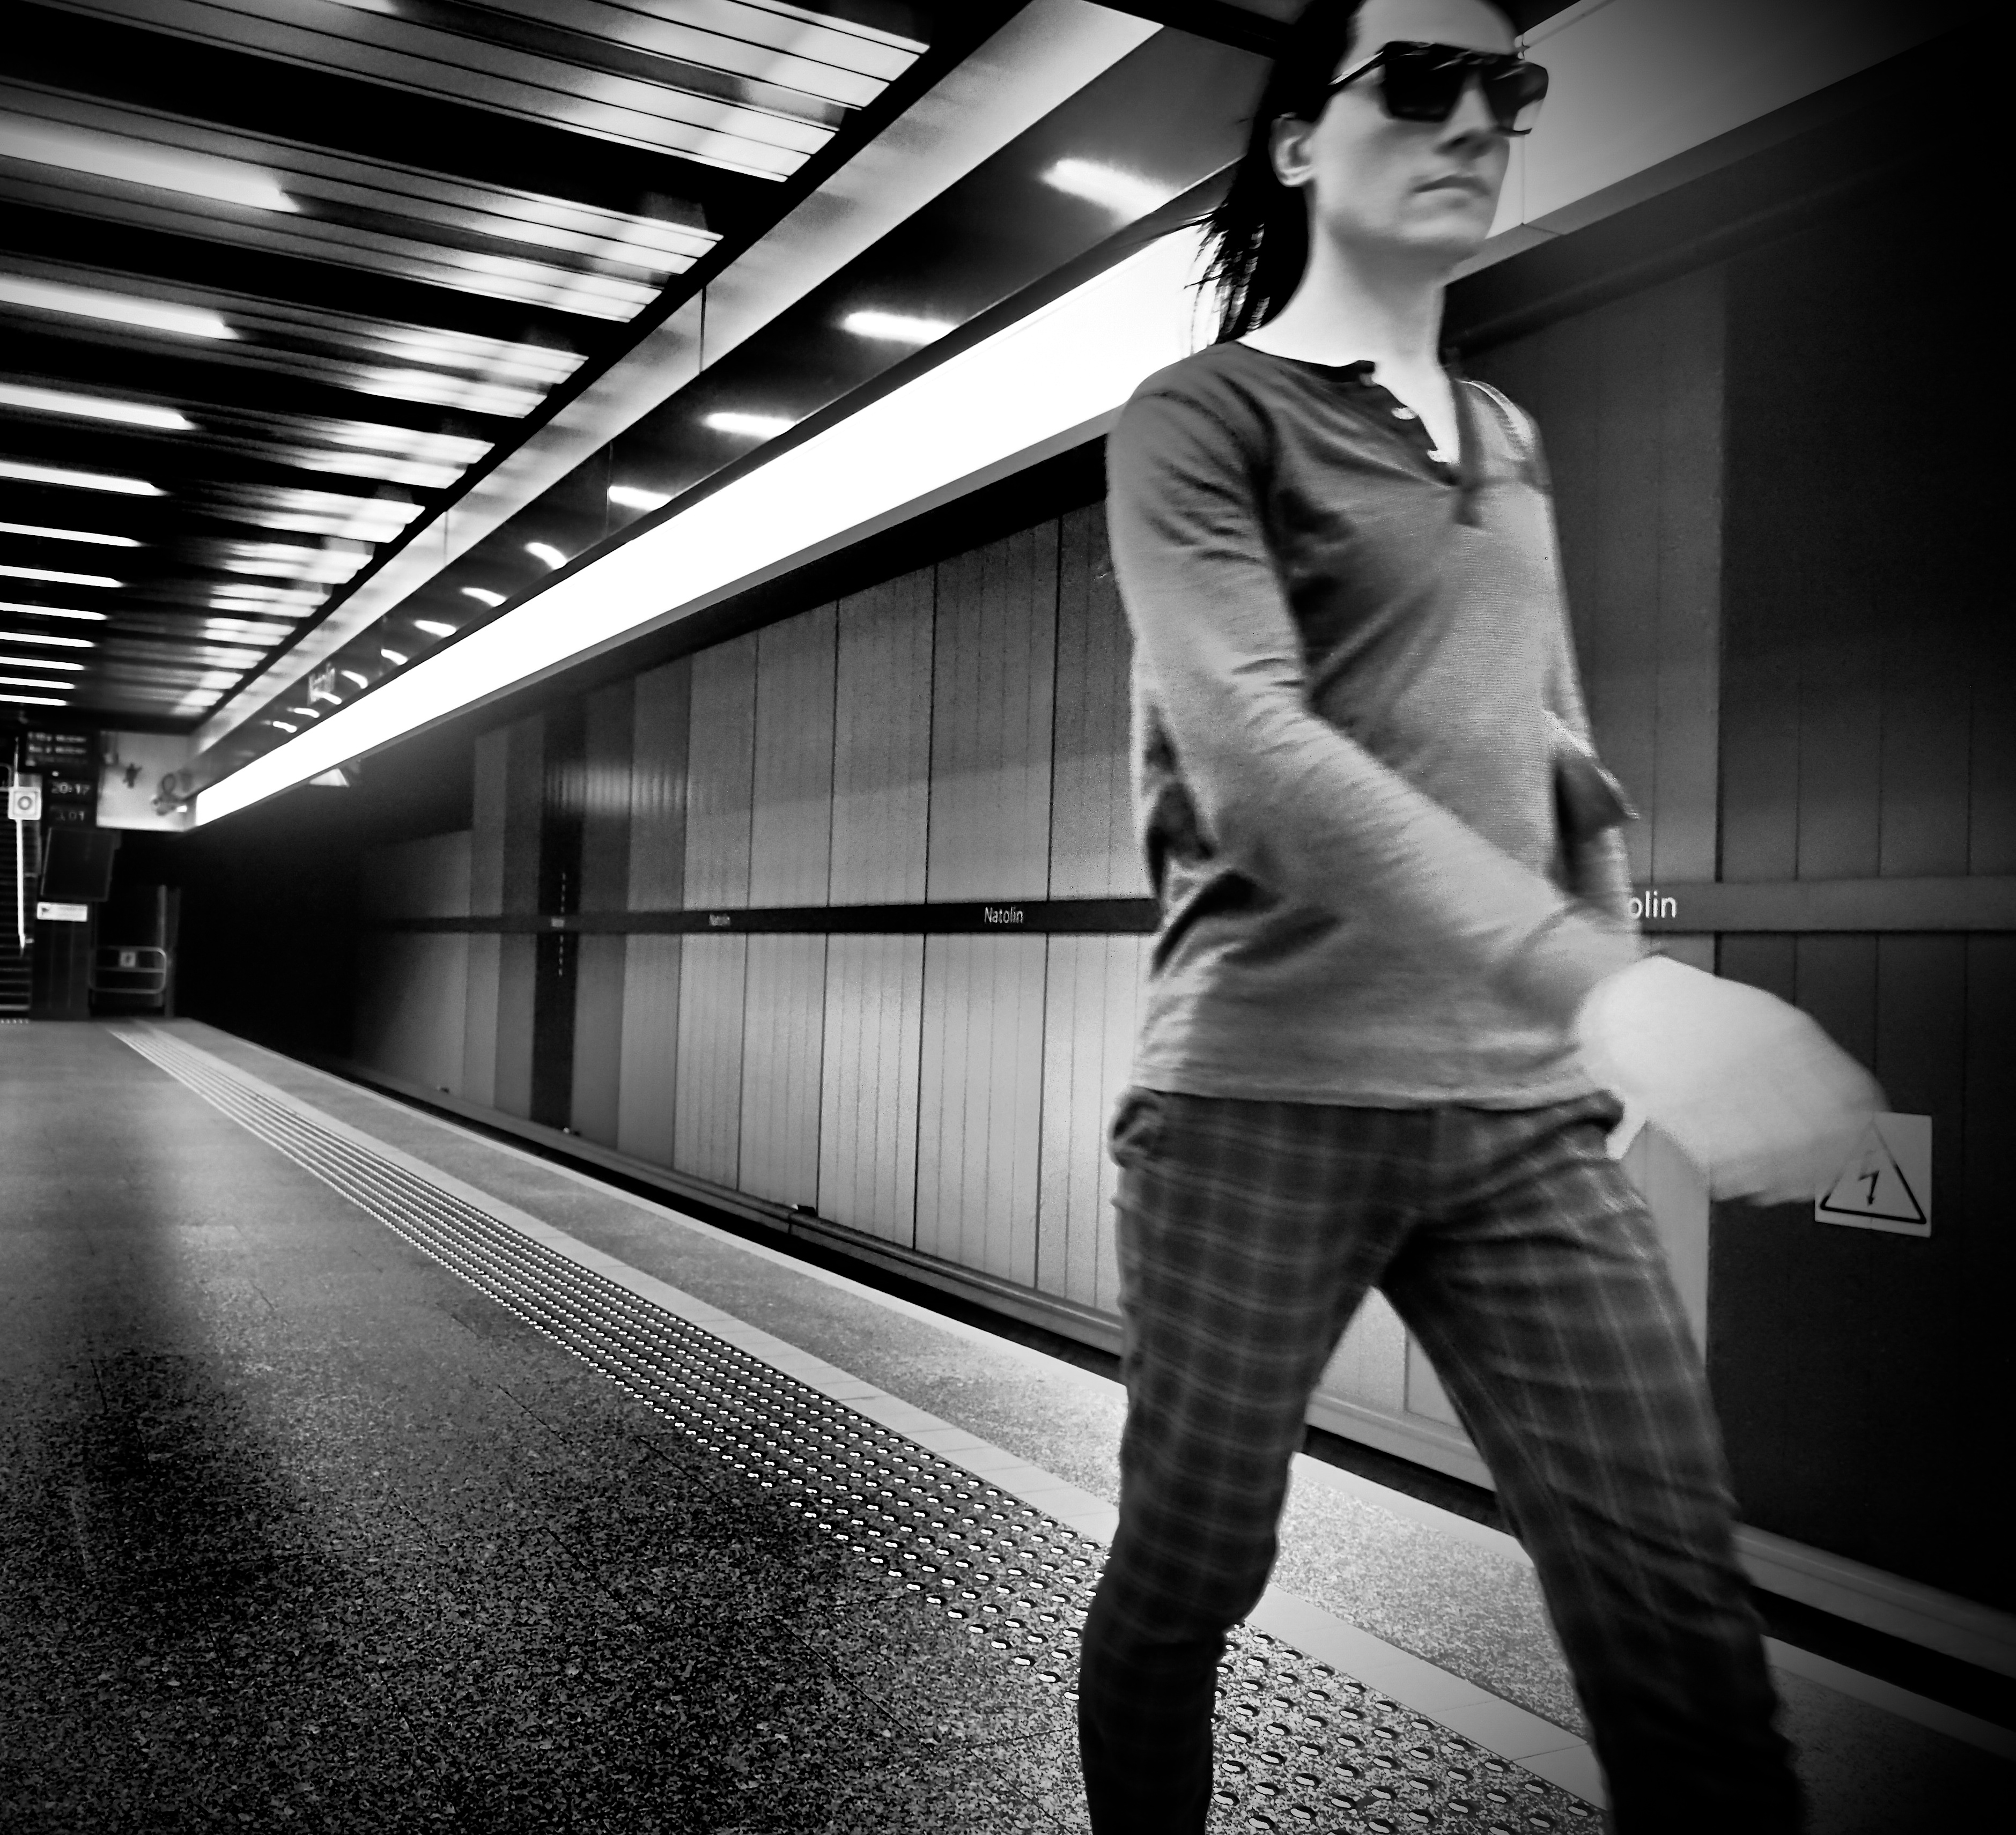
black and white, white, photography, model, fashion, black, monochrome, photograph, snapshot, photo shoot, monochrome photography, film noir